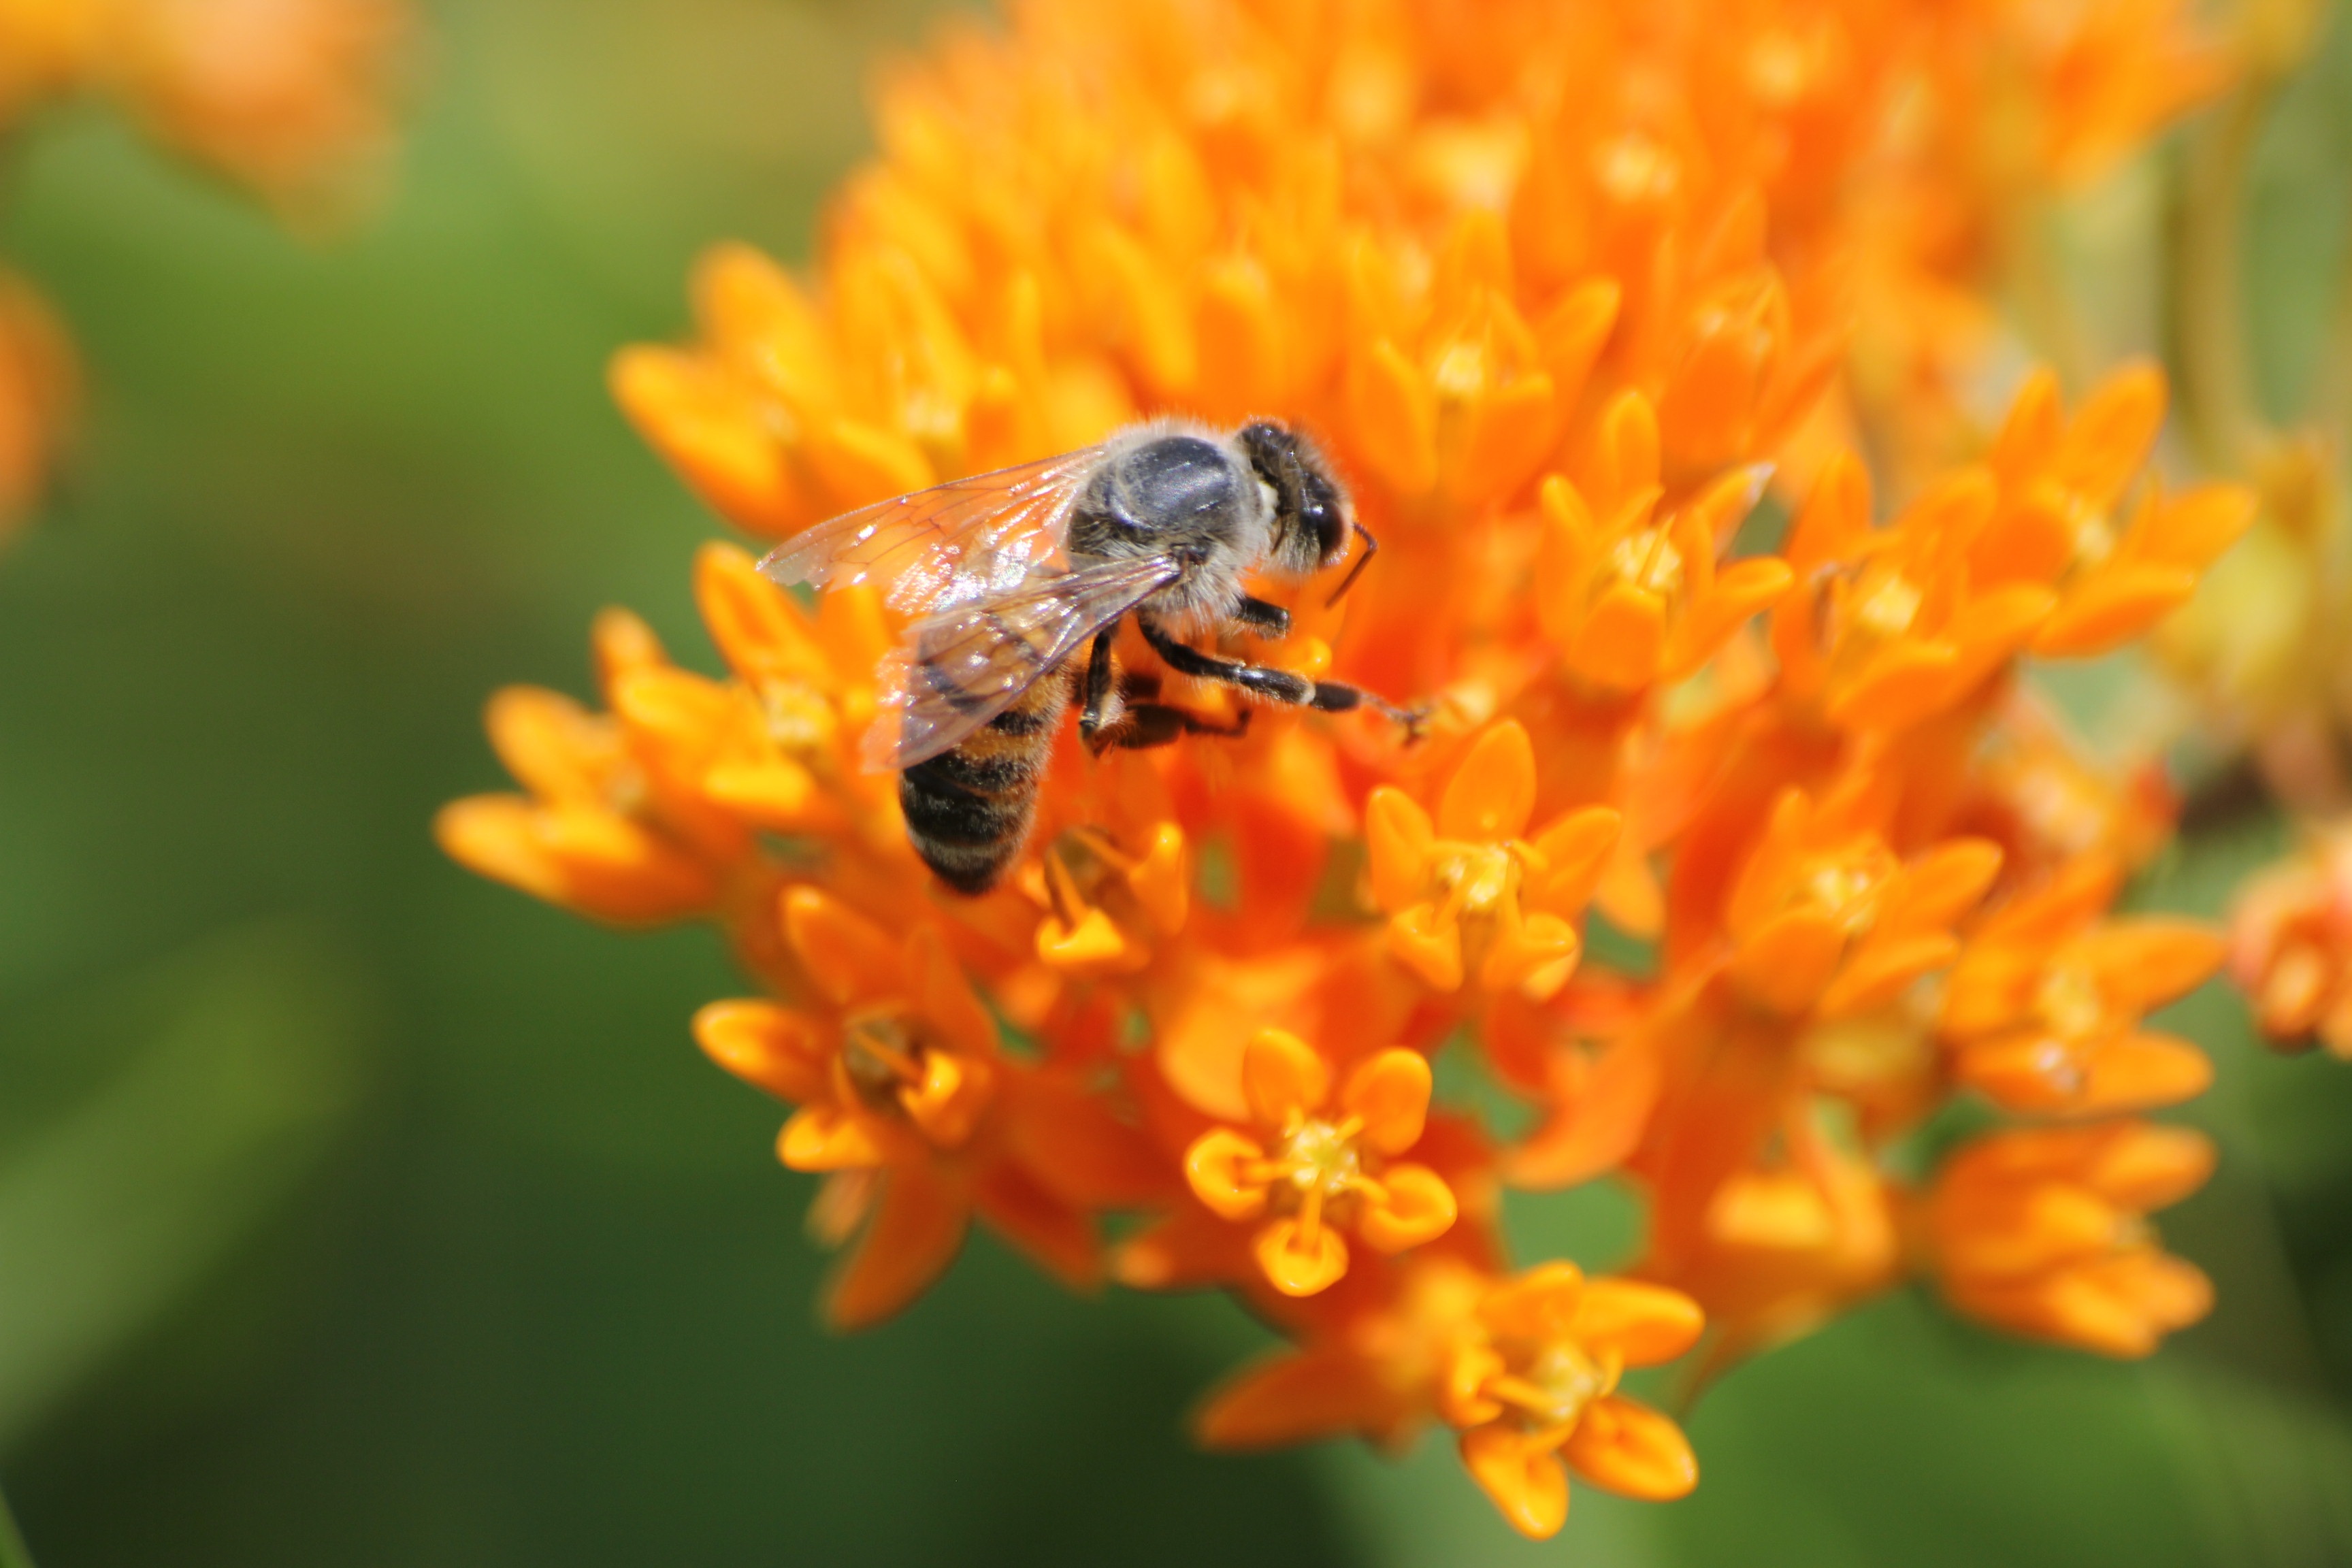
plant, photography, flower, pollen, insect, botany, yellow, flora, fauna, invertebrate, wildflower, close up, bee, nectar, milkweed, macro photography, flowering plant, honey bee, asclepias, membrane winged insect